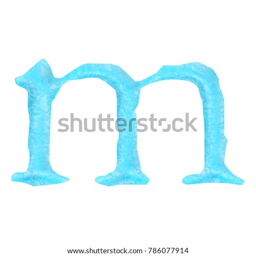
light blue water style lowercase or small letter m in a 3d illustration with a wavy liquid texture and jagged edge font isolated on a white background with clipping path .